Roelof Botha

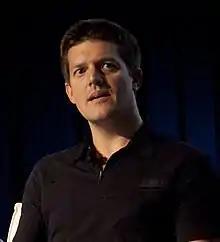
Roelof Botha, September 2010

Roelof Frederik Botha (born 19 September 1973) is a South African-American actuary, venture capitalist and company director.